History of United Nations peacekeeping

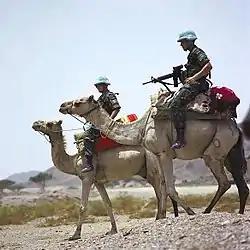
UN Soldiers in Eritrea as part of UNMEE. Photo by Dawit Rezene

In 1991, the political situation created by the collapse of the USSR allowed the first explicitly-authorized operation of collective self-defense since the Korean War: expelling Iraq from Kuwait in the Gulf War. Following the cessation of hostilities, the UN authorized United Nations Iraq–Kuwait Observation Mission (UNIKOM) to monitor the DMZ between the two countries. Two other inter-state conflicts have been the cause for UN peacekeeping since. In 1994, the United Nations Aouzou Strip Observer Group (UNASOG) oversaw the withdrawal of Libya from a strip of contested territory in accordance with the decision of the International Court of Justice. In 2000, UN Mission in Ethiopia and Eritrea (UNMEE) was established to monitor the cessation of hostilities after the Eritrean–Ethiopian War.